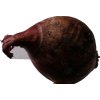
Label: red_onion